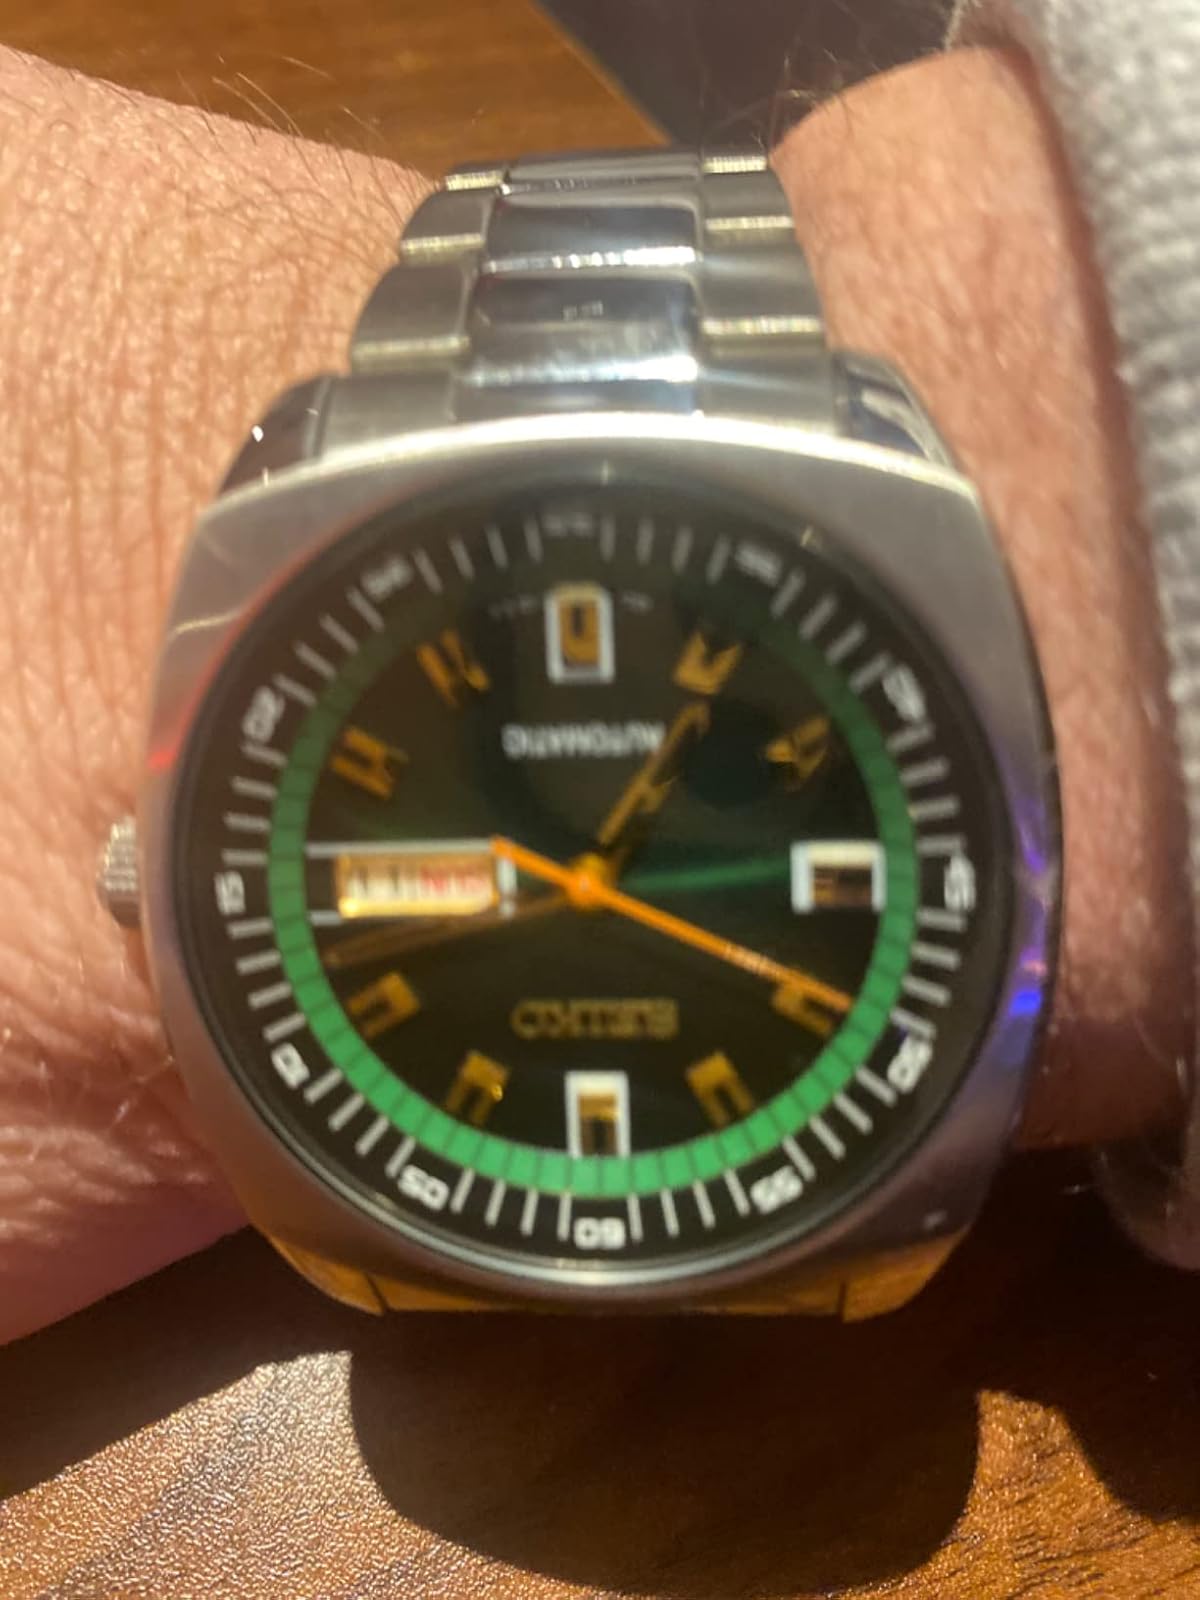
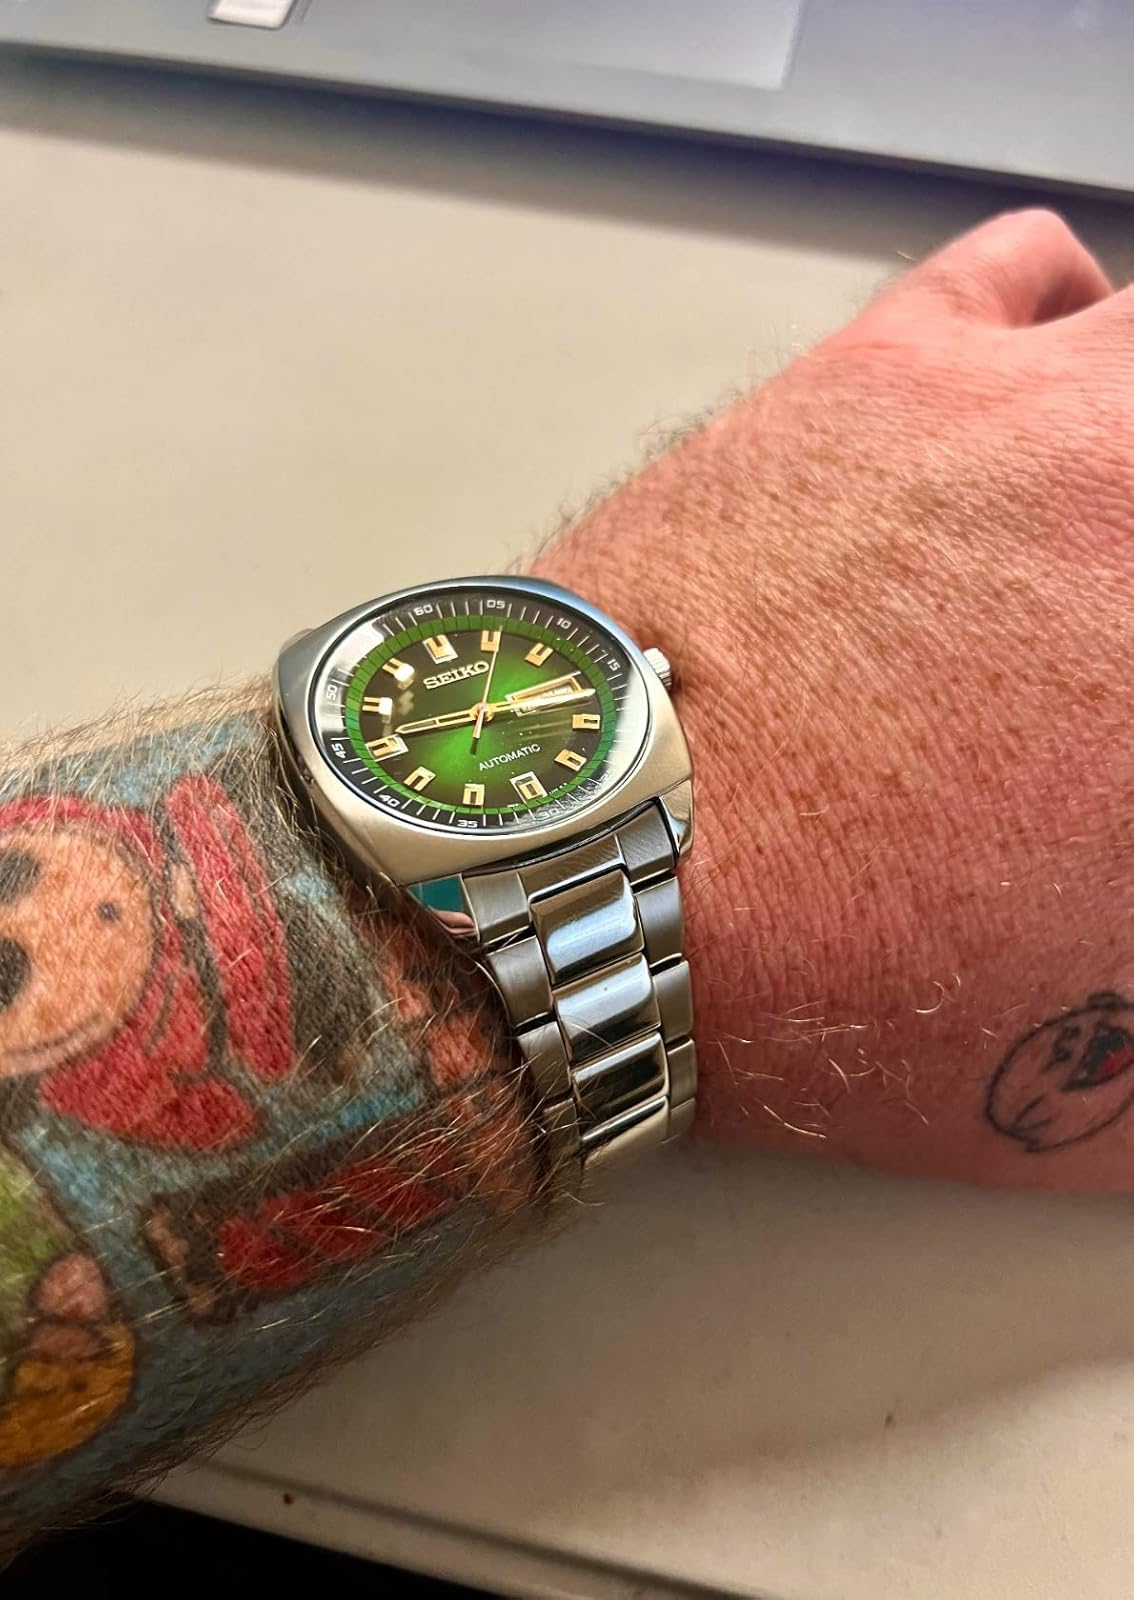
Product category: accessories_watch
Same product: yes